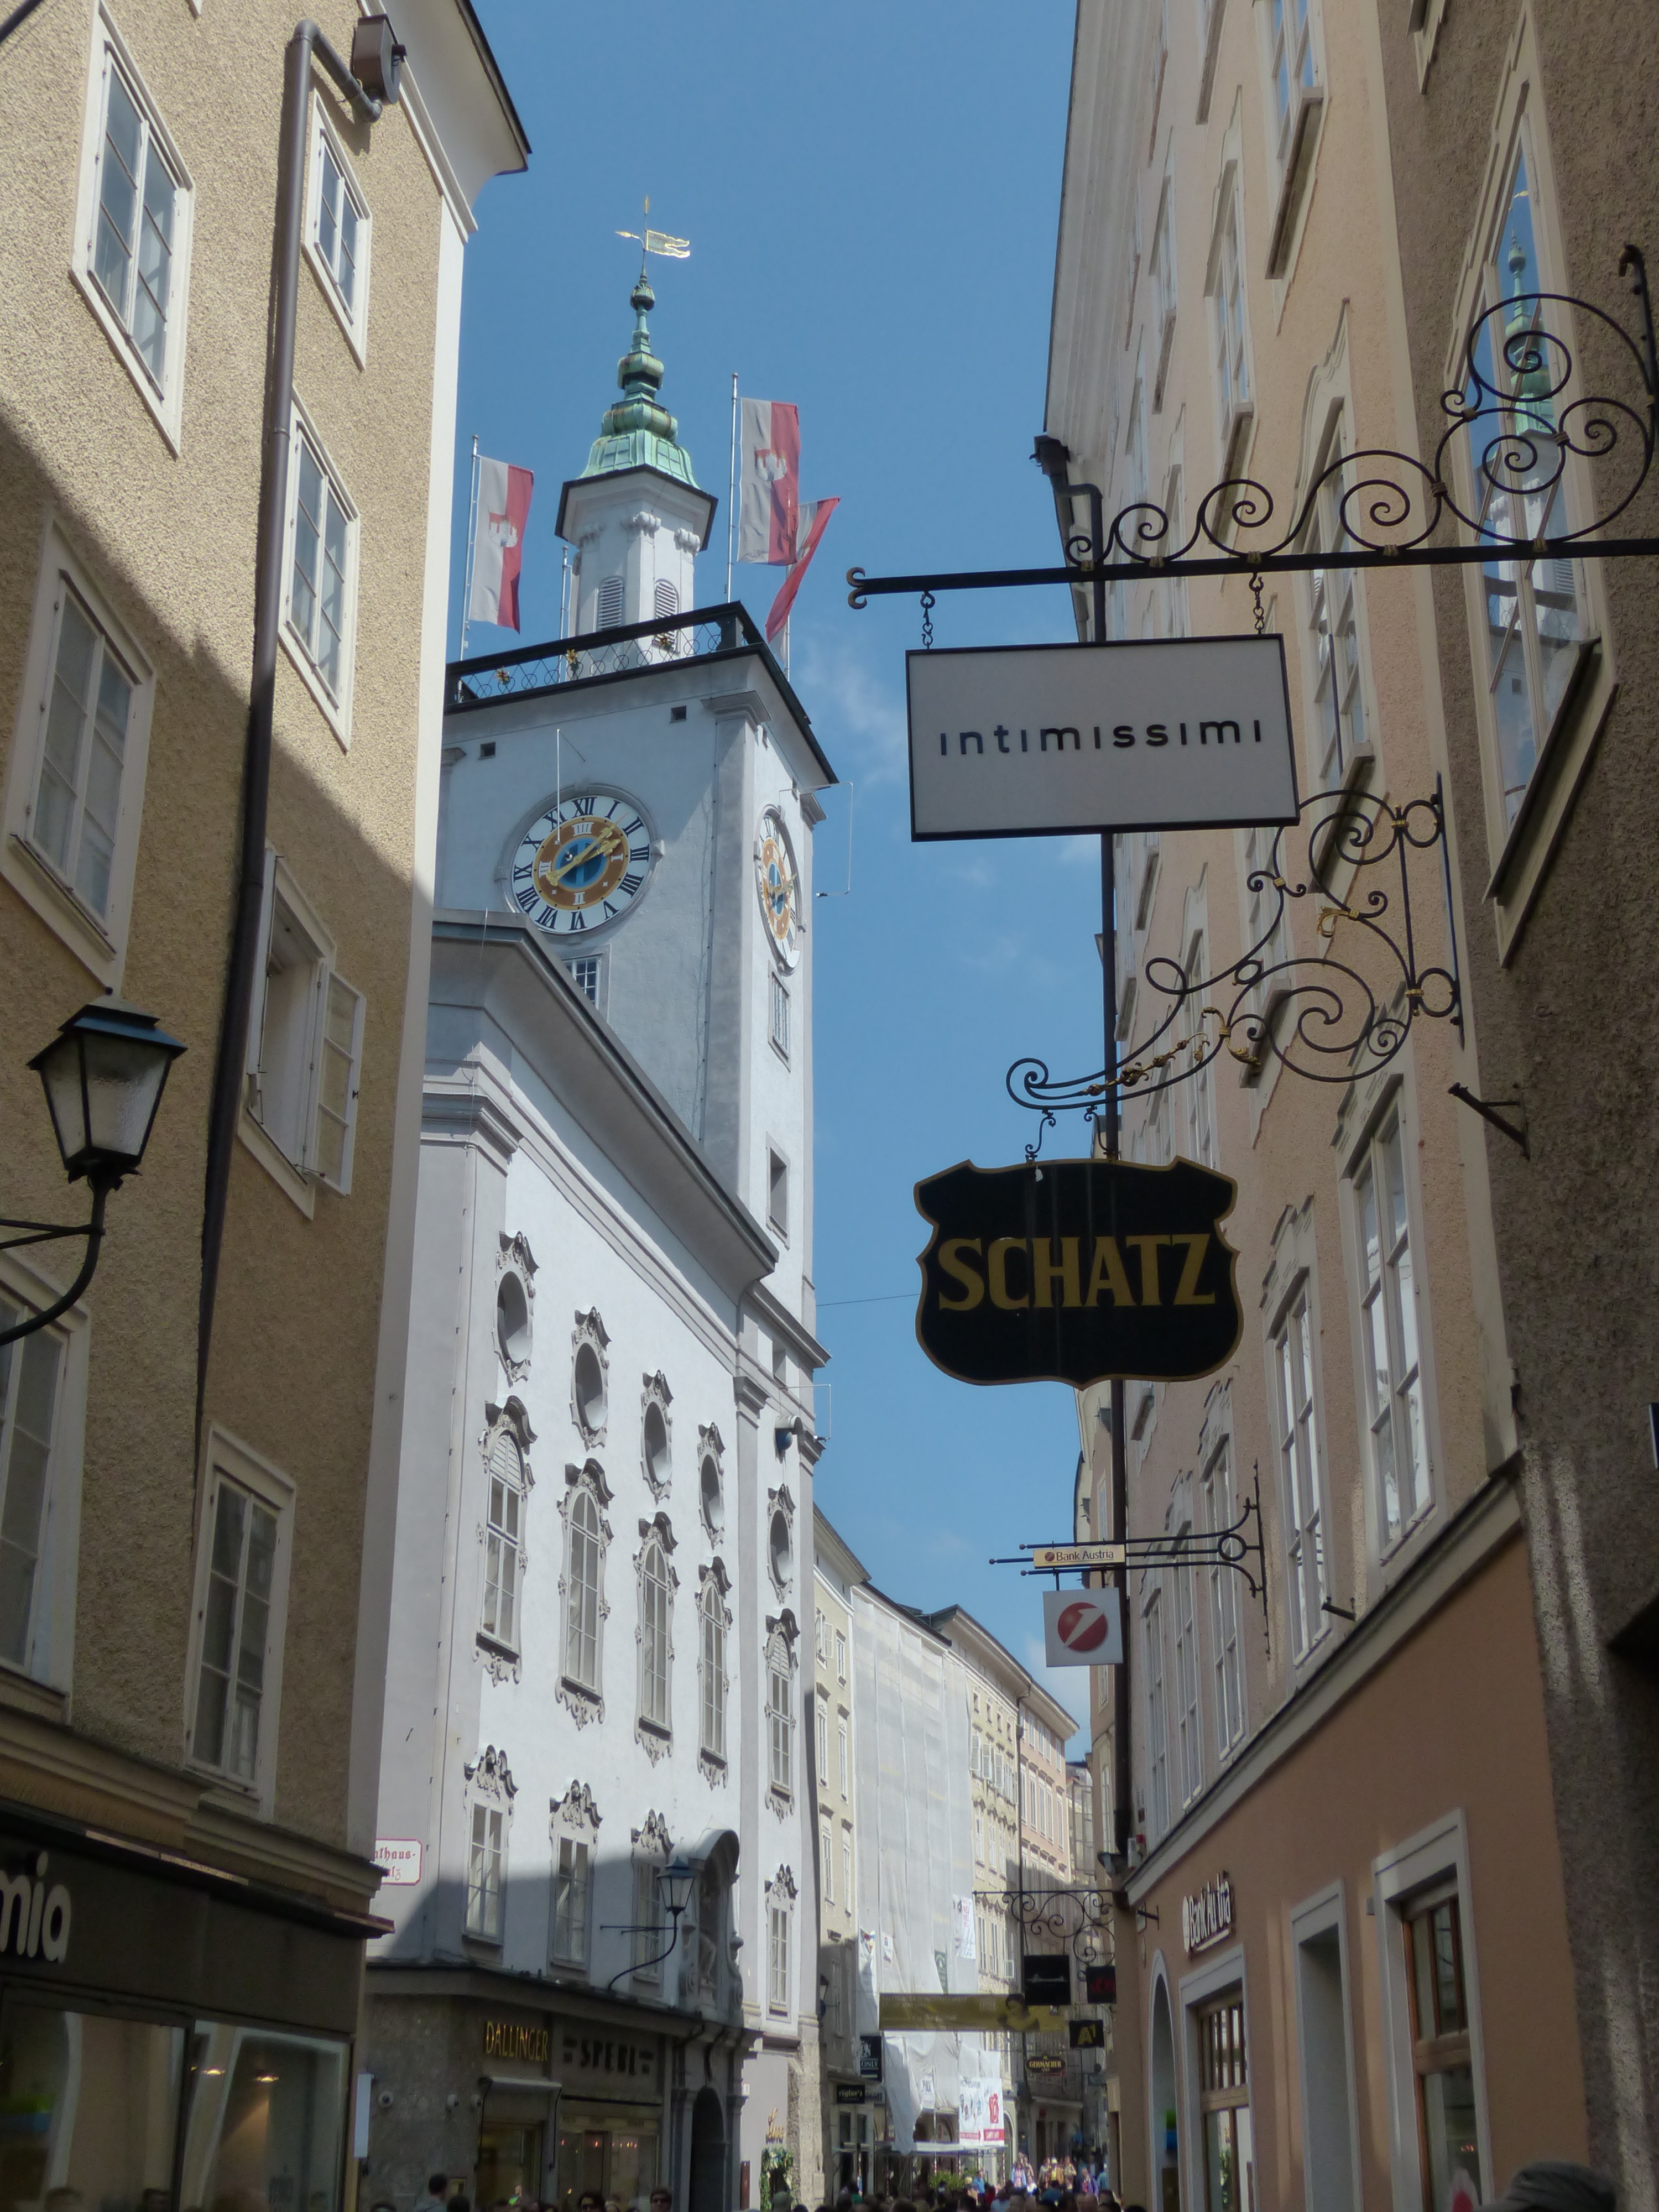
architecture, road, street, town, alley, city, cityscape, downtown, tower, landmark, facade, tourism, winding, lane, infrastructure, salzburg, neighbourhood, tours, shopping street, urban area, human settlement, getreidegasse, nasal signs